David Dunn (Maine politician)

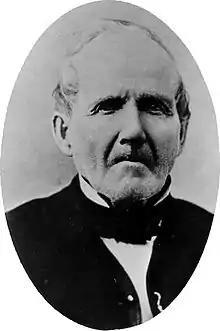
Dunn in 1846

David Dunn (January 17, 1811February 17, 1894) was an American Democratic politician and lawyer. He acted as the 18th governor of Maine for three days in 1844.